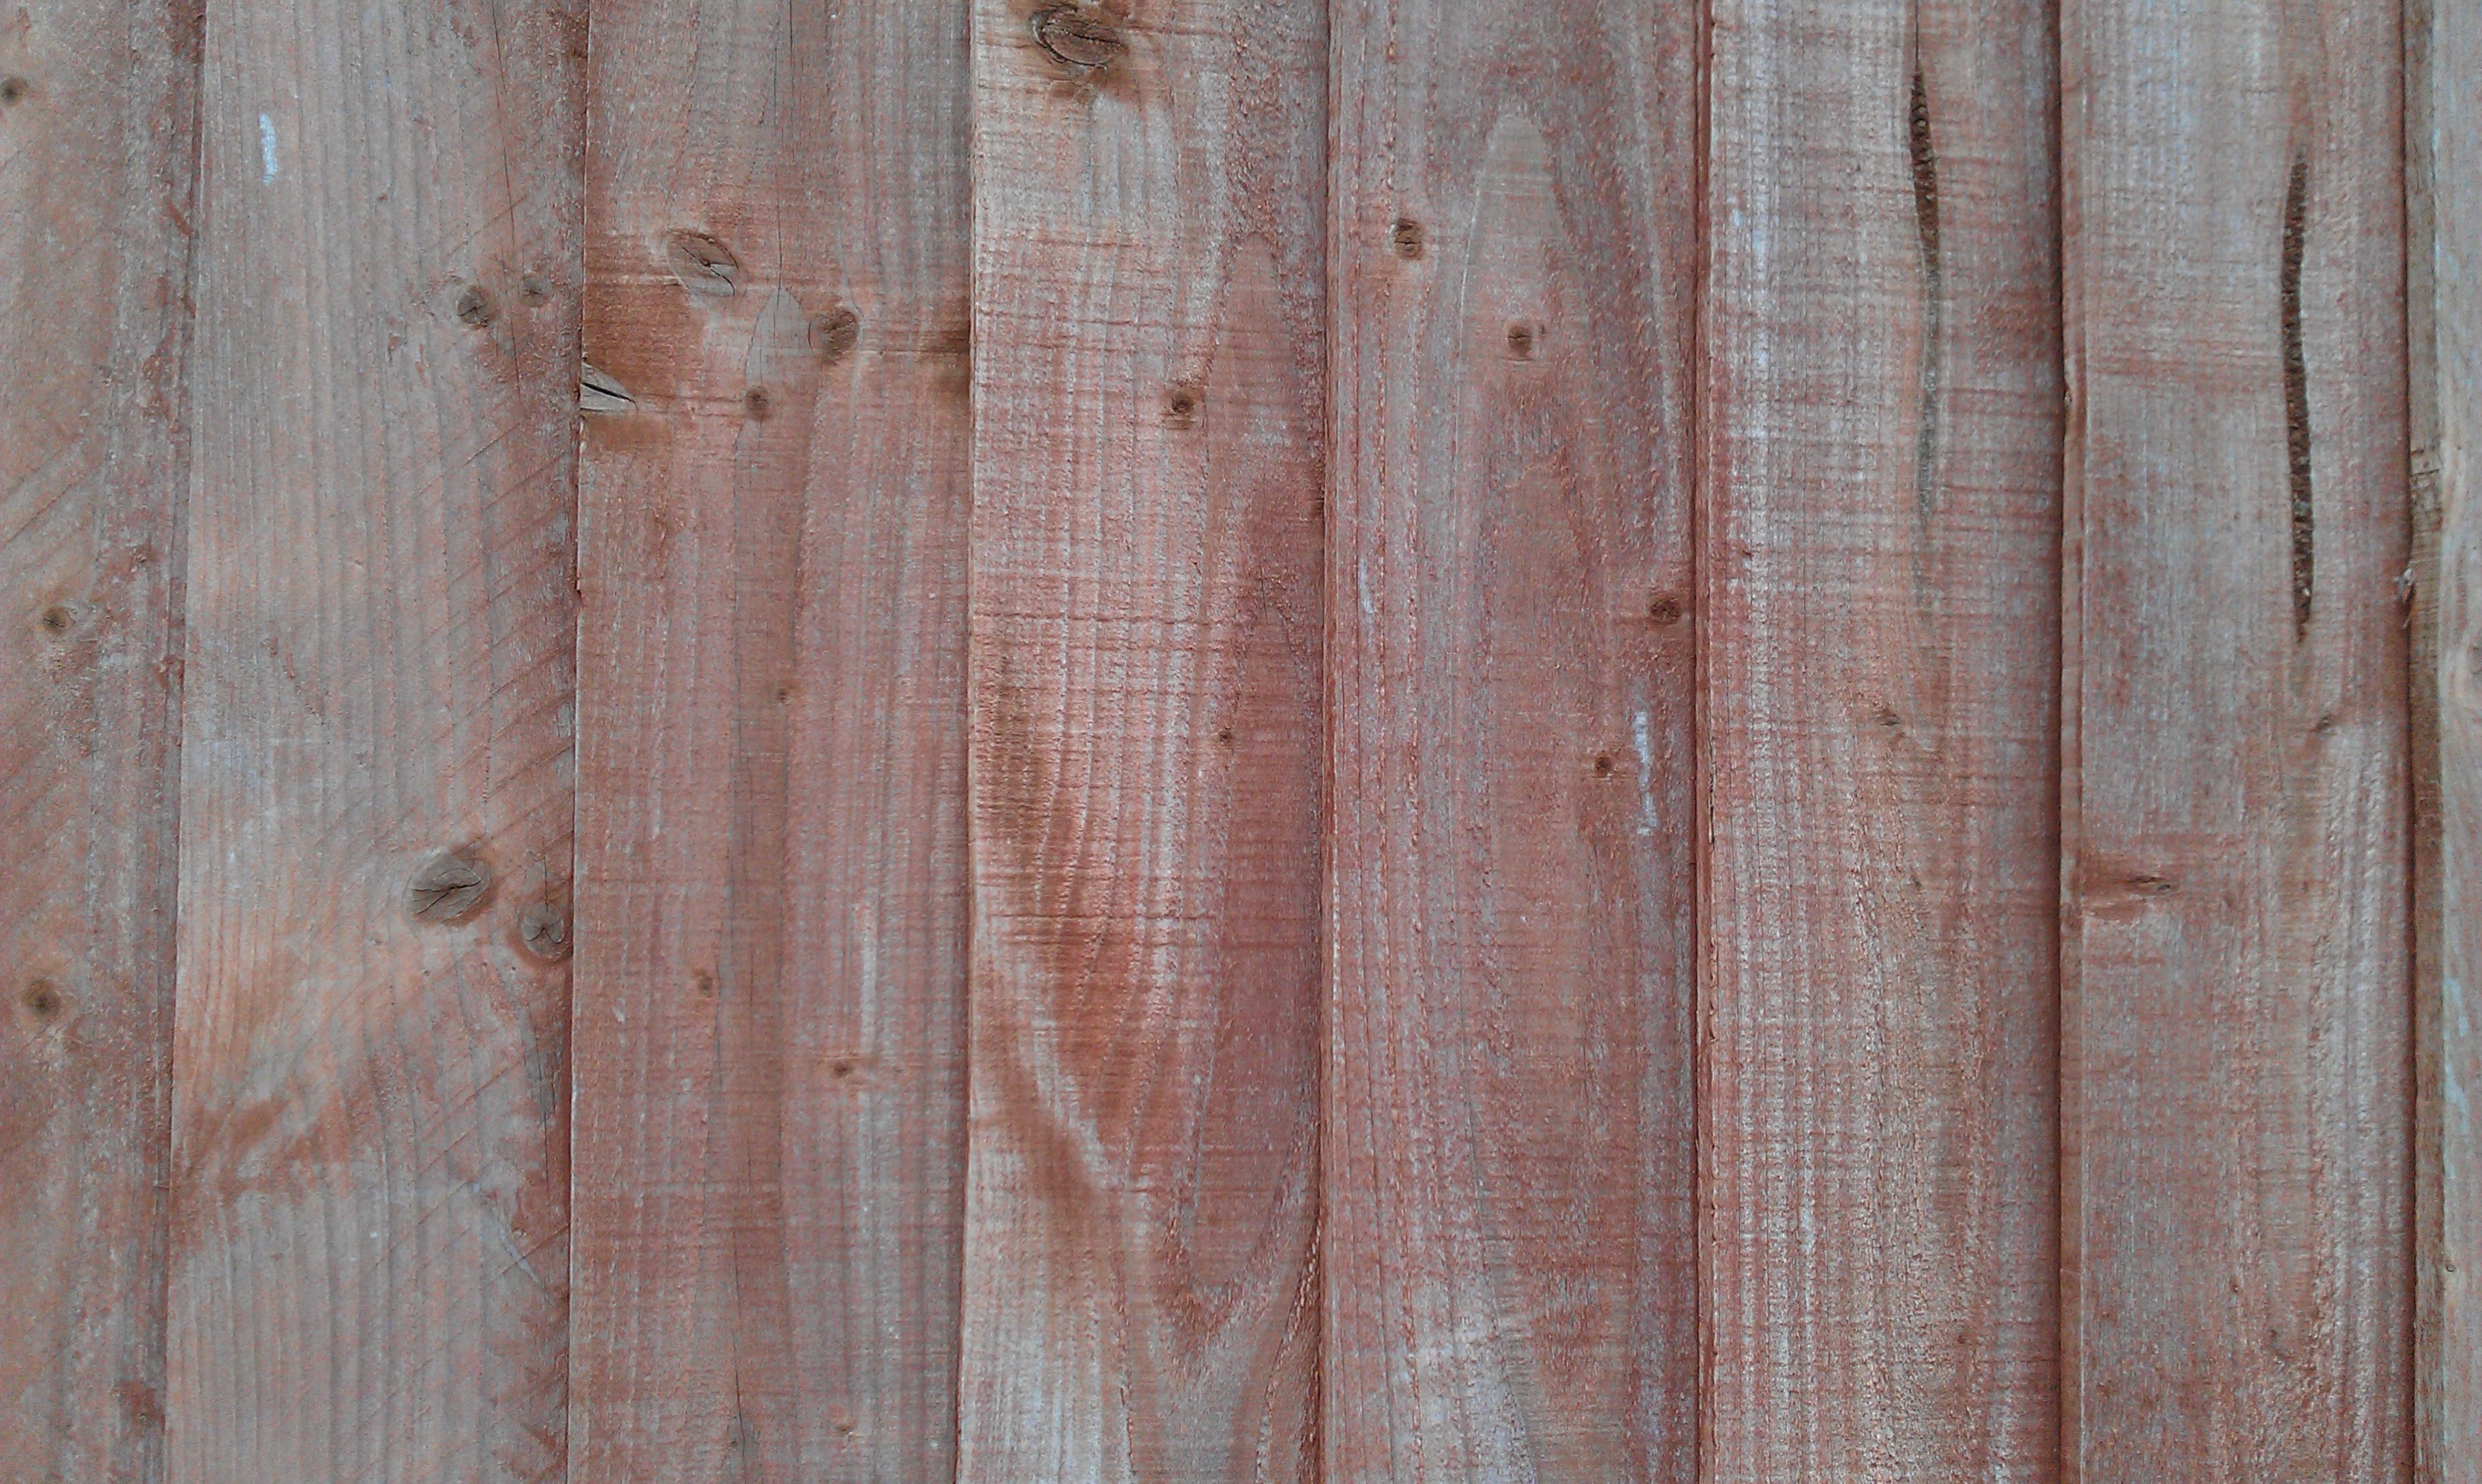
fence, wood, texture, plank, floor, wall, natural, fencing, background, hardwood, wooden, timber, flooring, plywood, wood flooring, web background, laminate flooring, wood stain